SM Mall of Asia

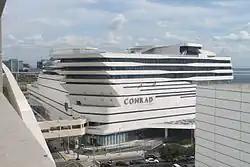
The façade of Conrad Manila

An esplanade was constructed at the back of the mall where it served as the venue for the World Pyro Olympics from 2005 to 2008, and since 2010 as the Philippine International Pyromusical Competition.